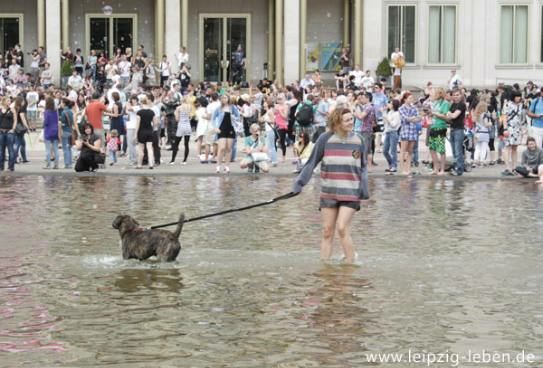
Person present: Yes